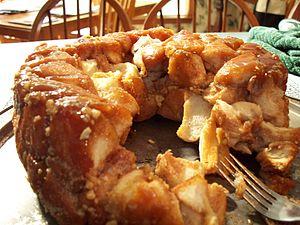
Le monkey bread est une pâtisserie molle, sucrée et collante servie aux États-Unis pour le petit-déjeuner ou comme friandise. Elle se compose de pâtons assemblés cuits au four saupoudrés de cannelle. Il est souvent vendu dans les foires et les festivals.